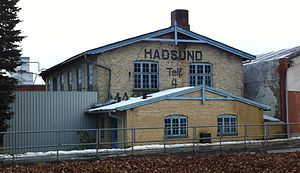
Hadsunds historie / Historiske bygninger / Det Gamle Maskinsnedkeri
Det Gamle Maskinsnedkeris forside ud til Alsvej. På bygningen står der fra oven HADSUND Telf. 4 MASKINSNEDKERI.
Det gamle Maskinsnedkeri i Hadsund er bygget i 1920. bygningen står i dag tom.
Hadsund har siden 1100-tallet været benyttet som et overfartssted over Mariager Fjord. Her slog vejen fra Hobro langs fjordens nordkyst et slag helt ned til vandkanten ved Sundhusene og færgegården og fortsatte derfra videre nordpå mod Aalborg. Men det var først med ændringerne i landbrugets struktur i årtierne omkring år 1800, at der blev behov for mere end et færgested ved Hadsund.